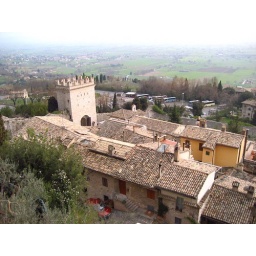
Shot of some building in Assisi, and then the countryside surrounding the the city walls of Assisi.